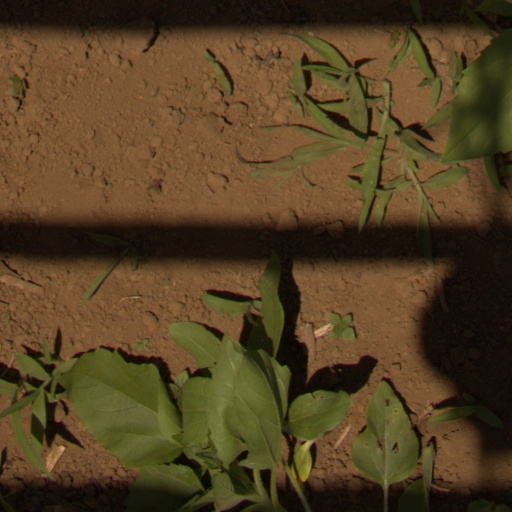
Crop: Jerusalem artichoke